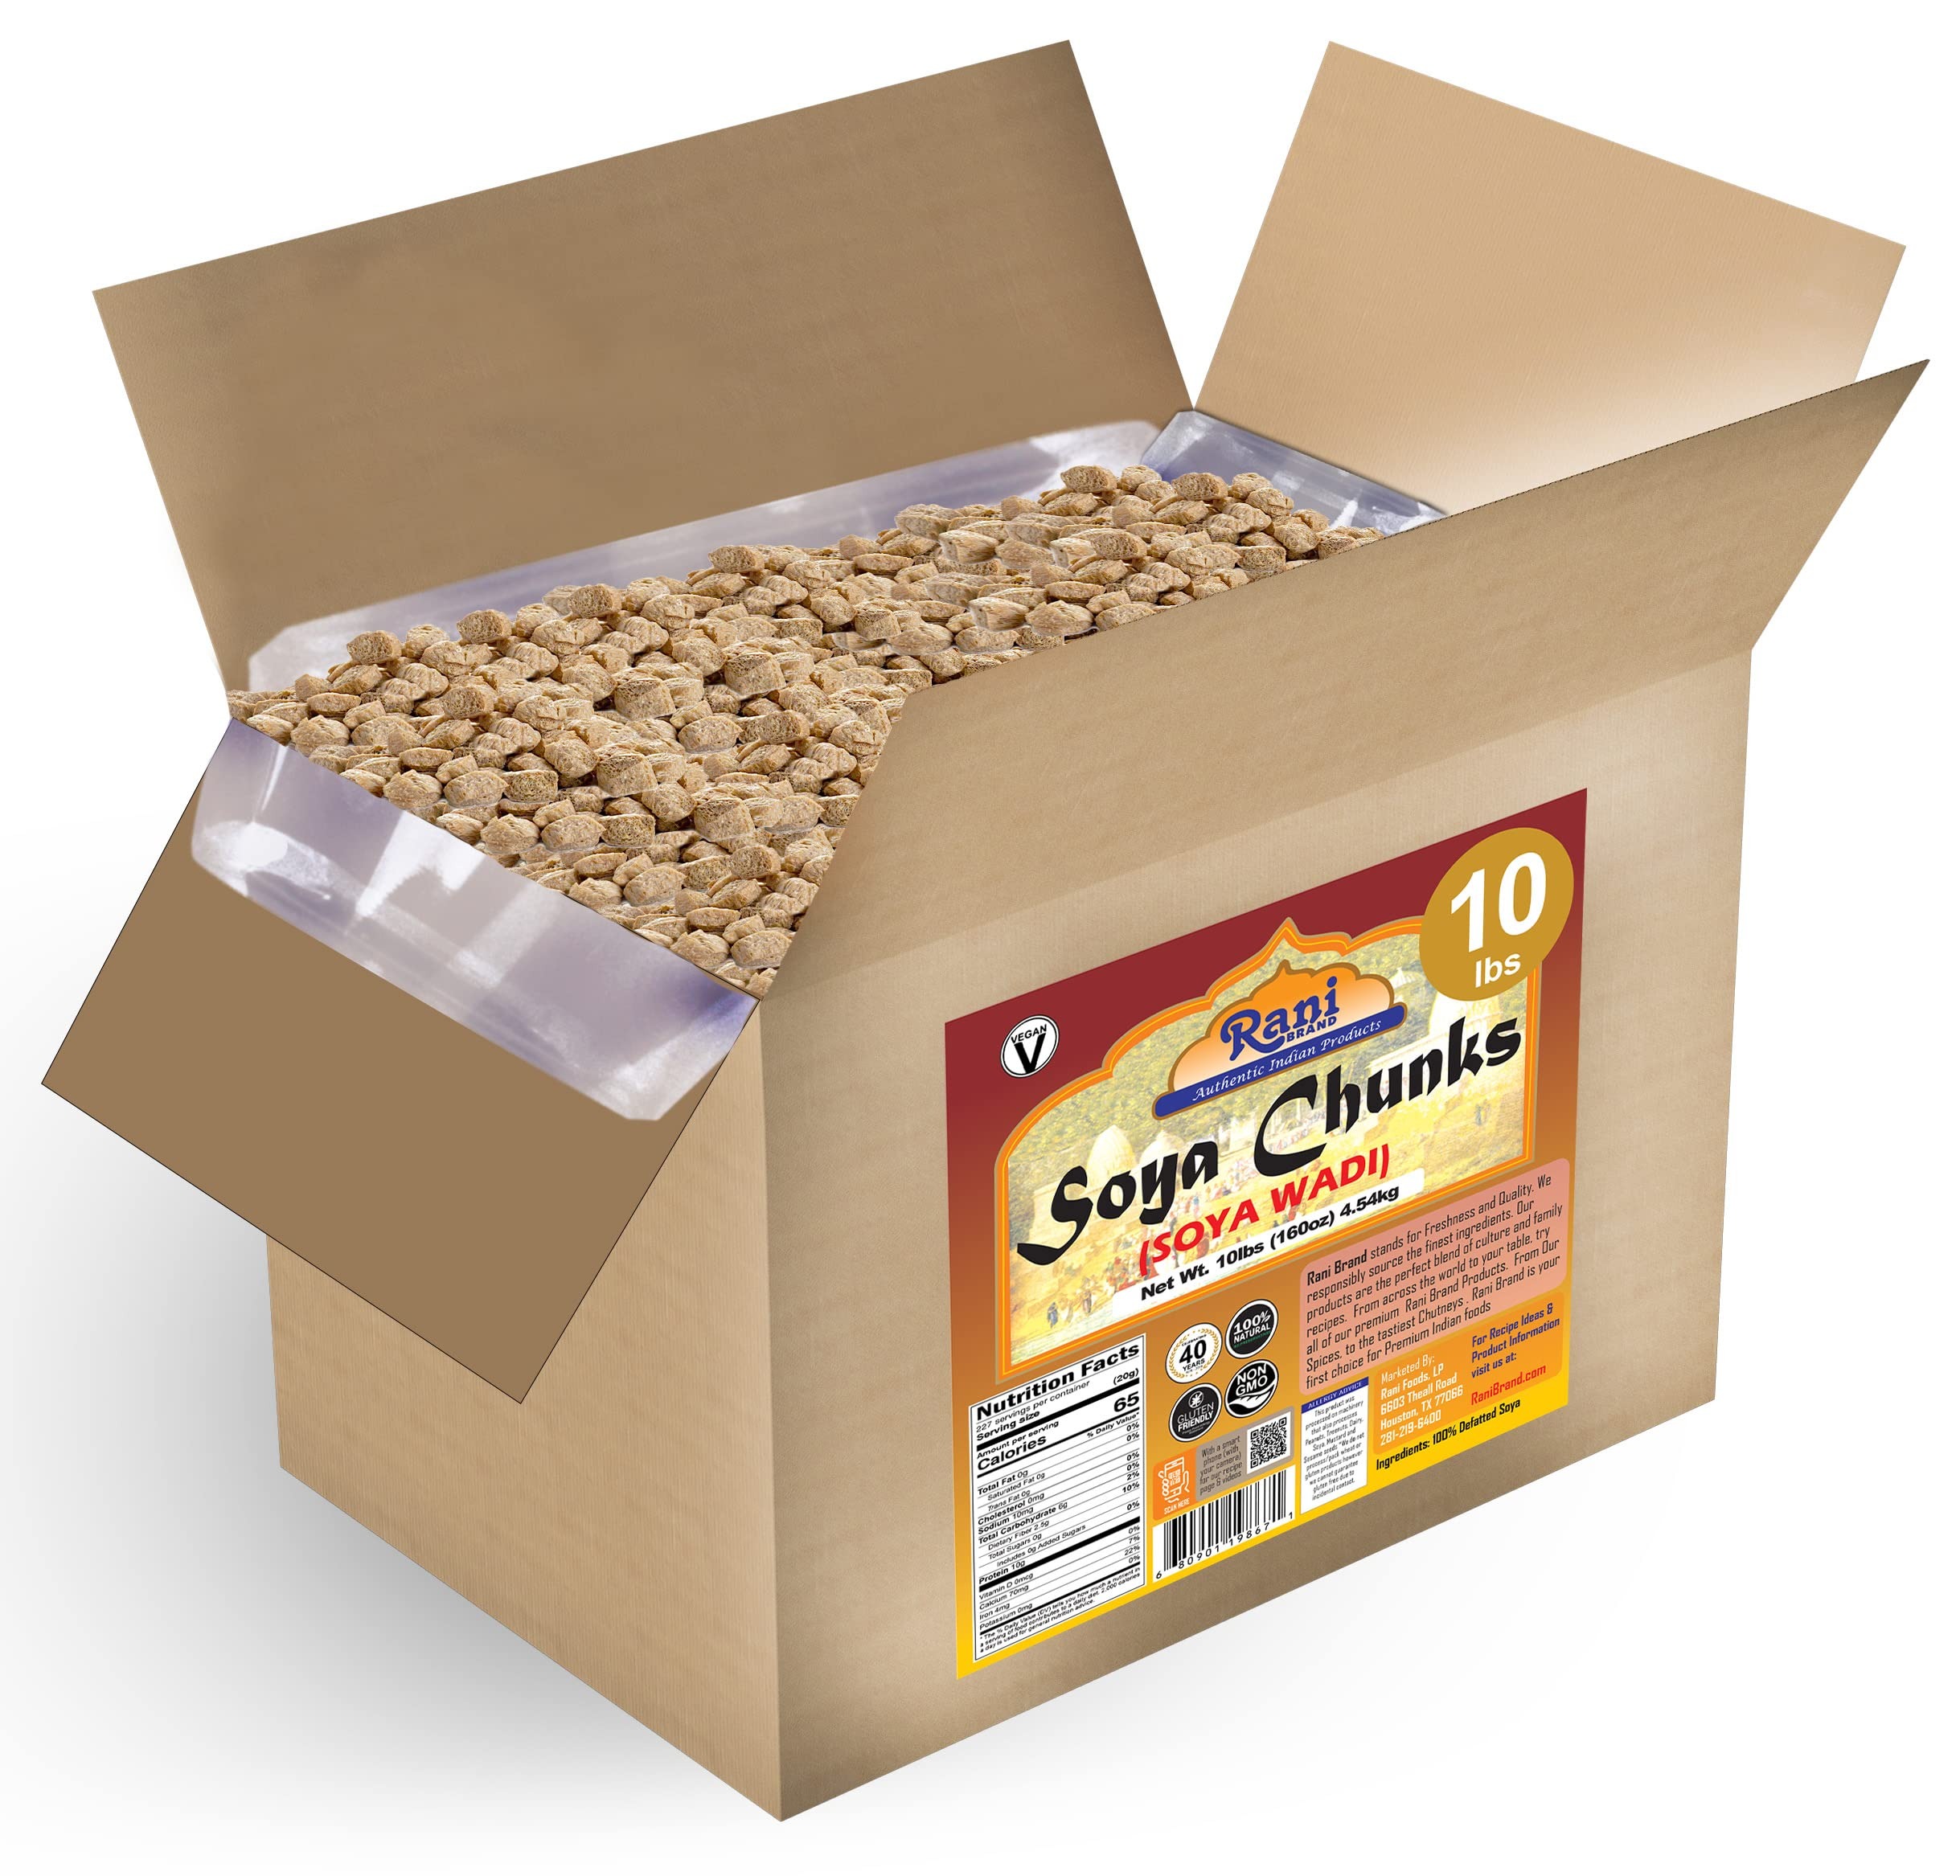
Item Name: Rani Soya Chunks Nuggets (High Protien) Vadi, 160oz (10lbs) 4.54kg Bulk Box ~ All Natural, Salt-Free | Vegan | No Colors | Gluten Friendly | NON-GMO | Indian Origin | Meat Alternate Substitute
Bullet Point 1: You'll LOVE our Soya Chunks by Rani Brand--Here's Why:
Bullet Point 2: ❤️Great Meat Substitute / Alternate 100% Natural, No preservatives or "fillers" ... NON-GMO
Bullet Point 3: ❤️Packed in a Bulk Carton Box, let us tell you how important that is when using soya products, protects them from moisture.
Bullet Point 4: ❤️Now KOSHER! Rani is a USA based company selling spices for over 40 years, buy with confidence!
Bullet Point 5: ❤️Net Wt. 160oz (10lbs) 4.54kg, Authentic Indian Product, Product of India Alternative Name (Indian) ⭐Meal Starter
Product Description: PRODUCT INFORMATION These tasty soy chunks are an ideal family food-rich in proteins, versatile, and easy to prepare. Nutrela are made from fully cooked soyabean. They contain over 50% high quality proteins. After aborbing water, they turn soft and expand to thrice the size. They can be used in almost any dish. Try making soya burgers, add them to currys, or just simmer them with spices..PRODUCT SPECIFICATIONS Net Wt. 160oz (10lbs) 4.54kg Product of India Alternative Name (Indian) Meal Starter
Value: 160.0
Unit: Ounce

Price: 89.99